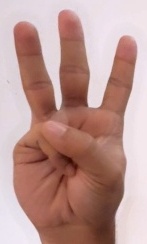
ASL sign: W